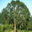
Label: oak_tree